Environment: real
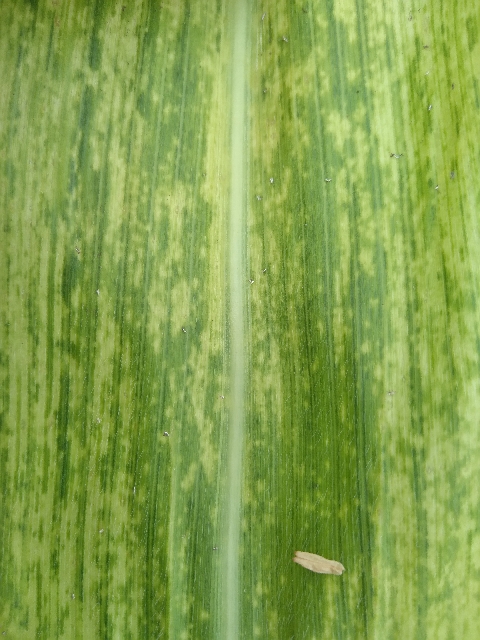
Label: lethal_necrosis